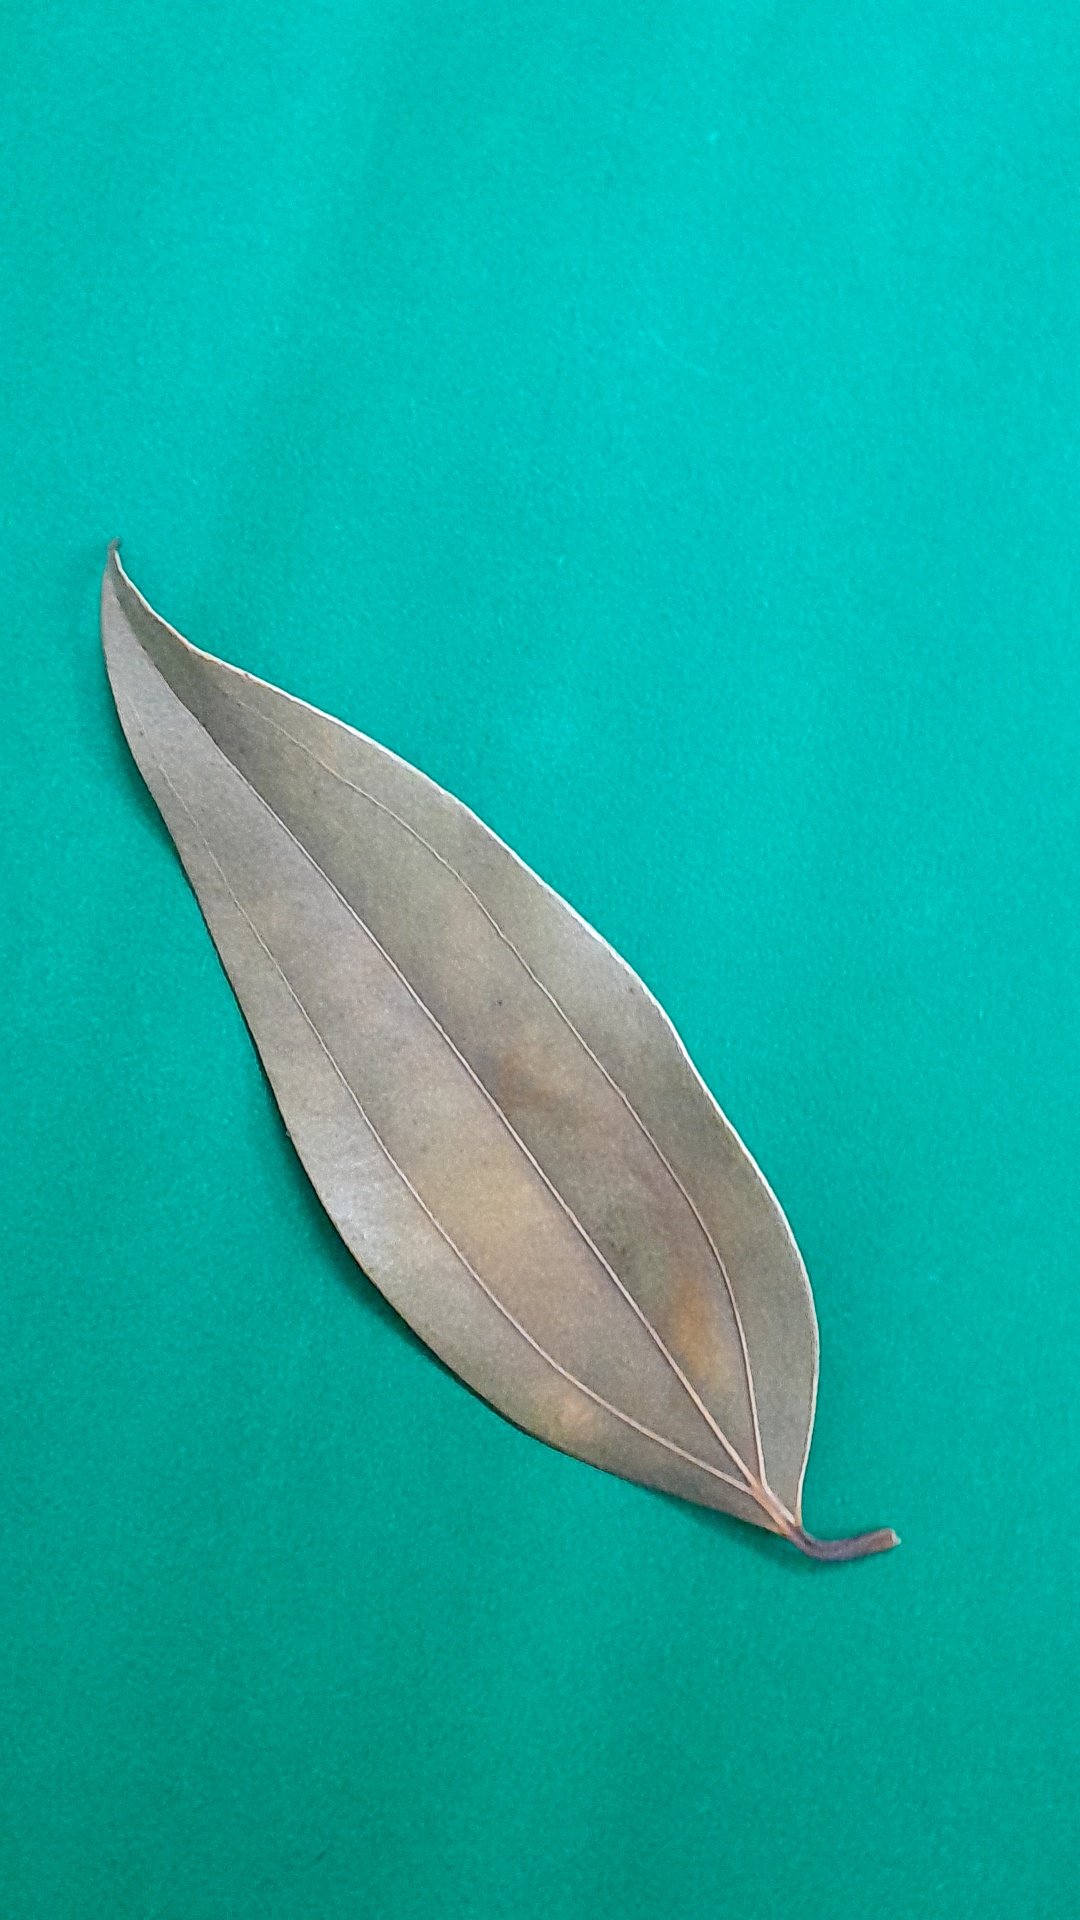
Label: Dry Leaf